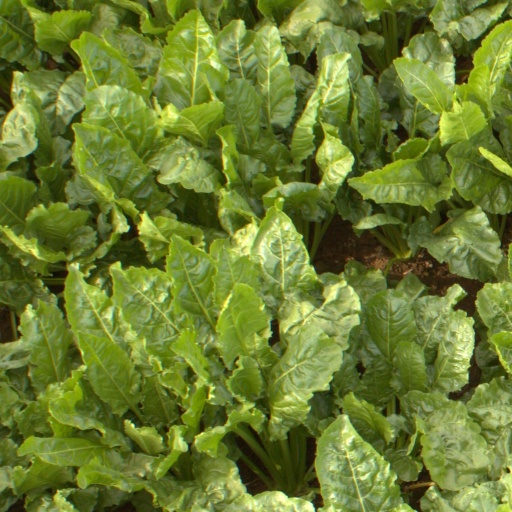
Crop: sugar beet